Asiana Airlines Flight 162

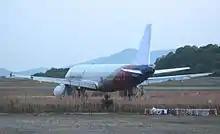
HL7762 in open storage at Hiroshima Airport following the accident

The Japanese Transportation Safety Board (JTSB) opened an investigation into the accident. Hiroshima Prefecture Prefectural police also launched an investigation on 15 April. South Korean investigators and airline officials traveled to Japan to join the investigation on 15 April.